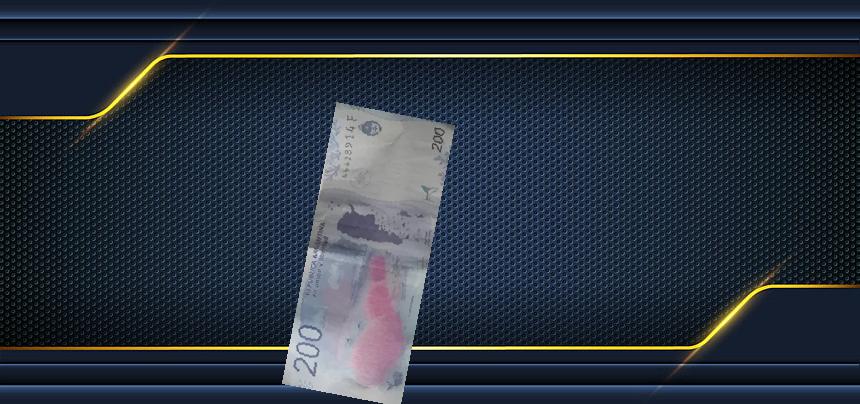
Denominación: 200